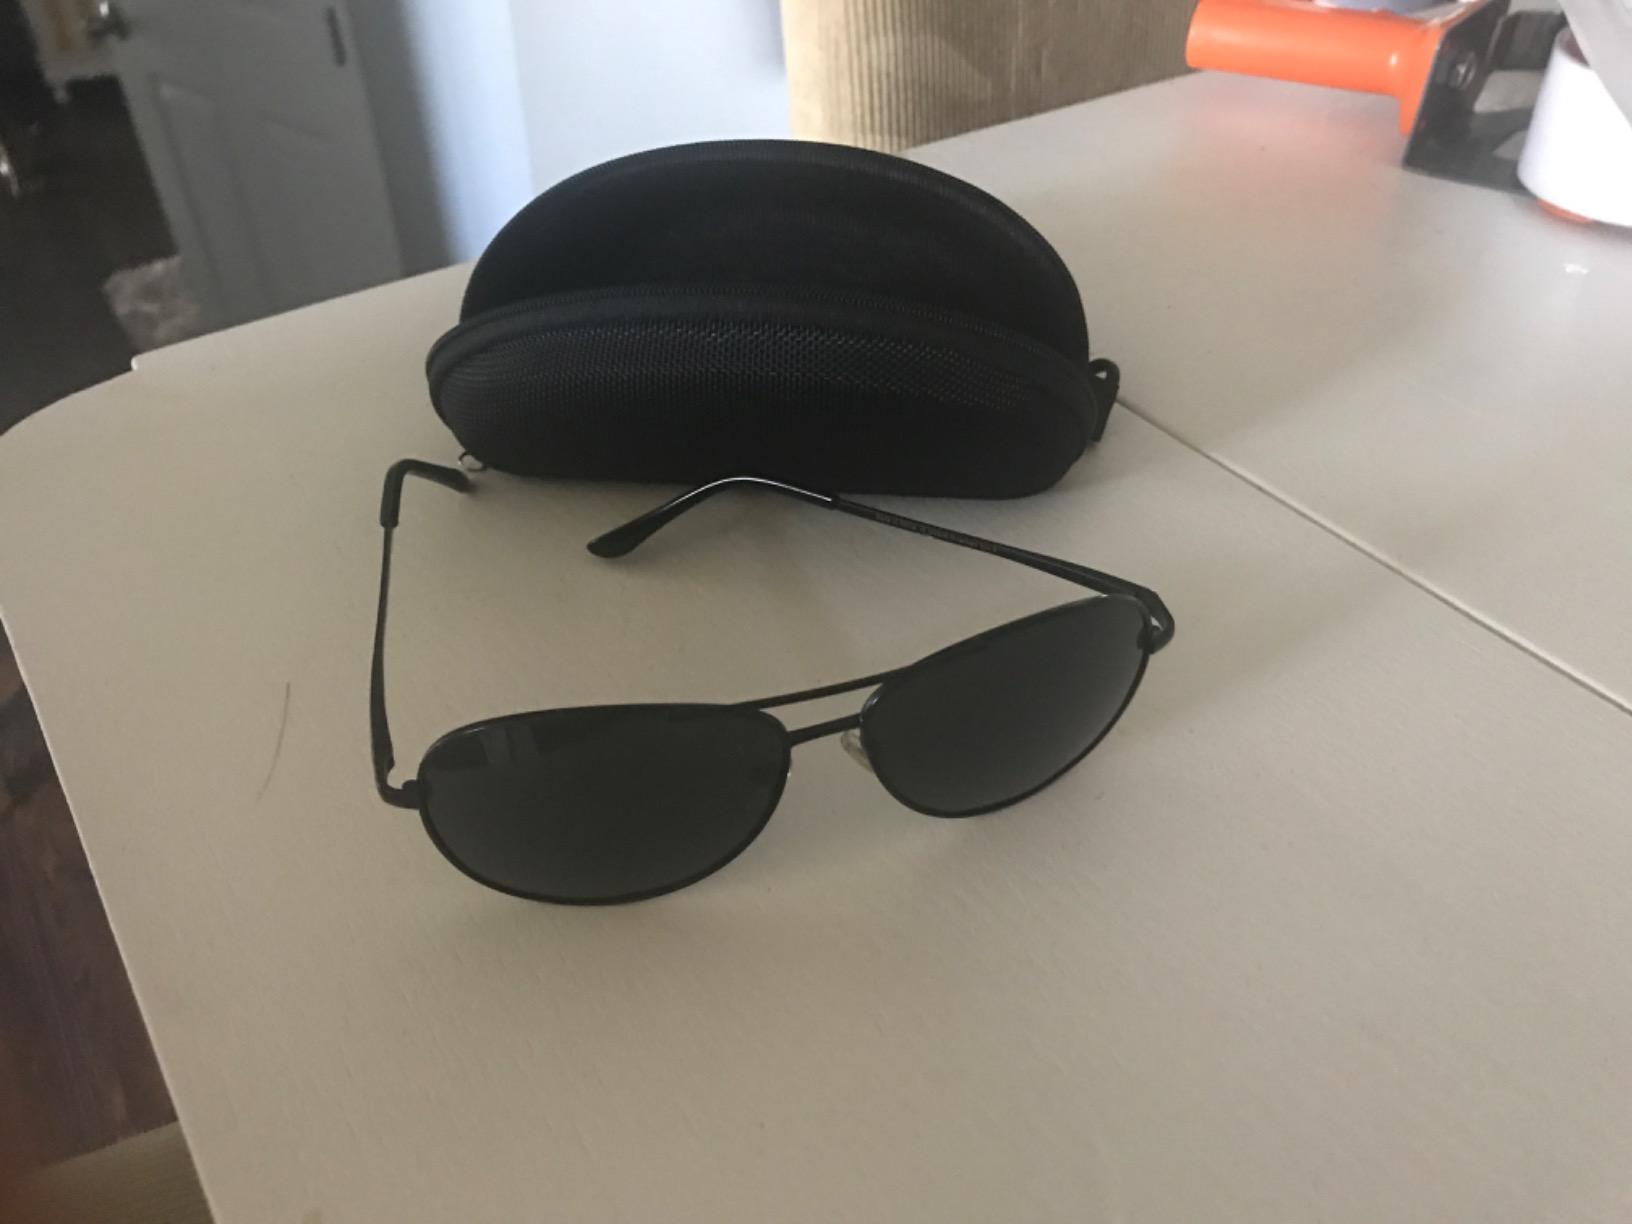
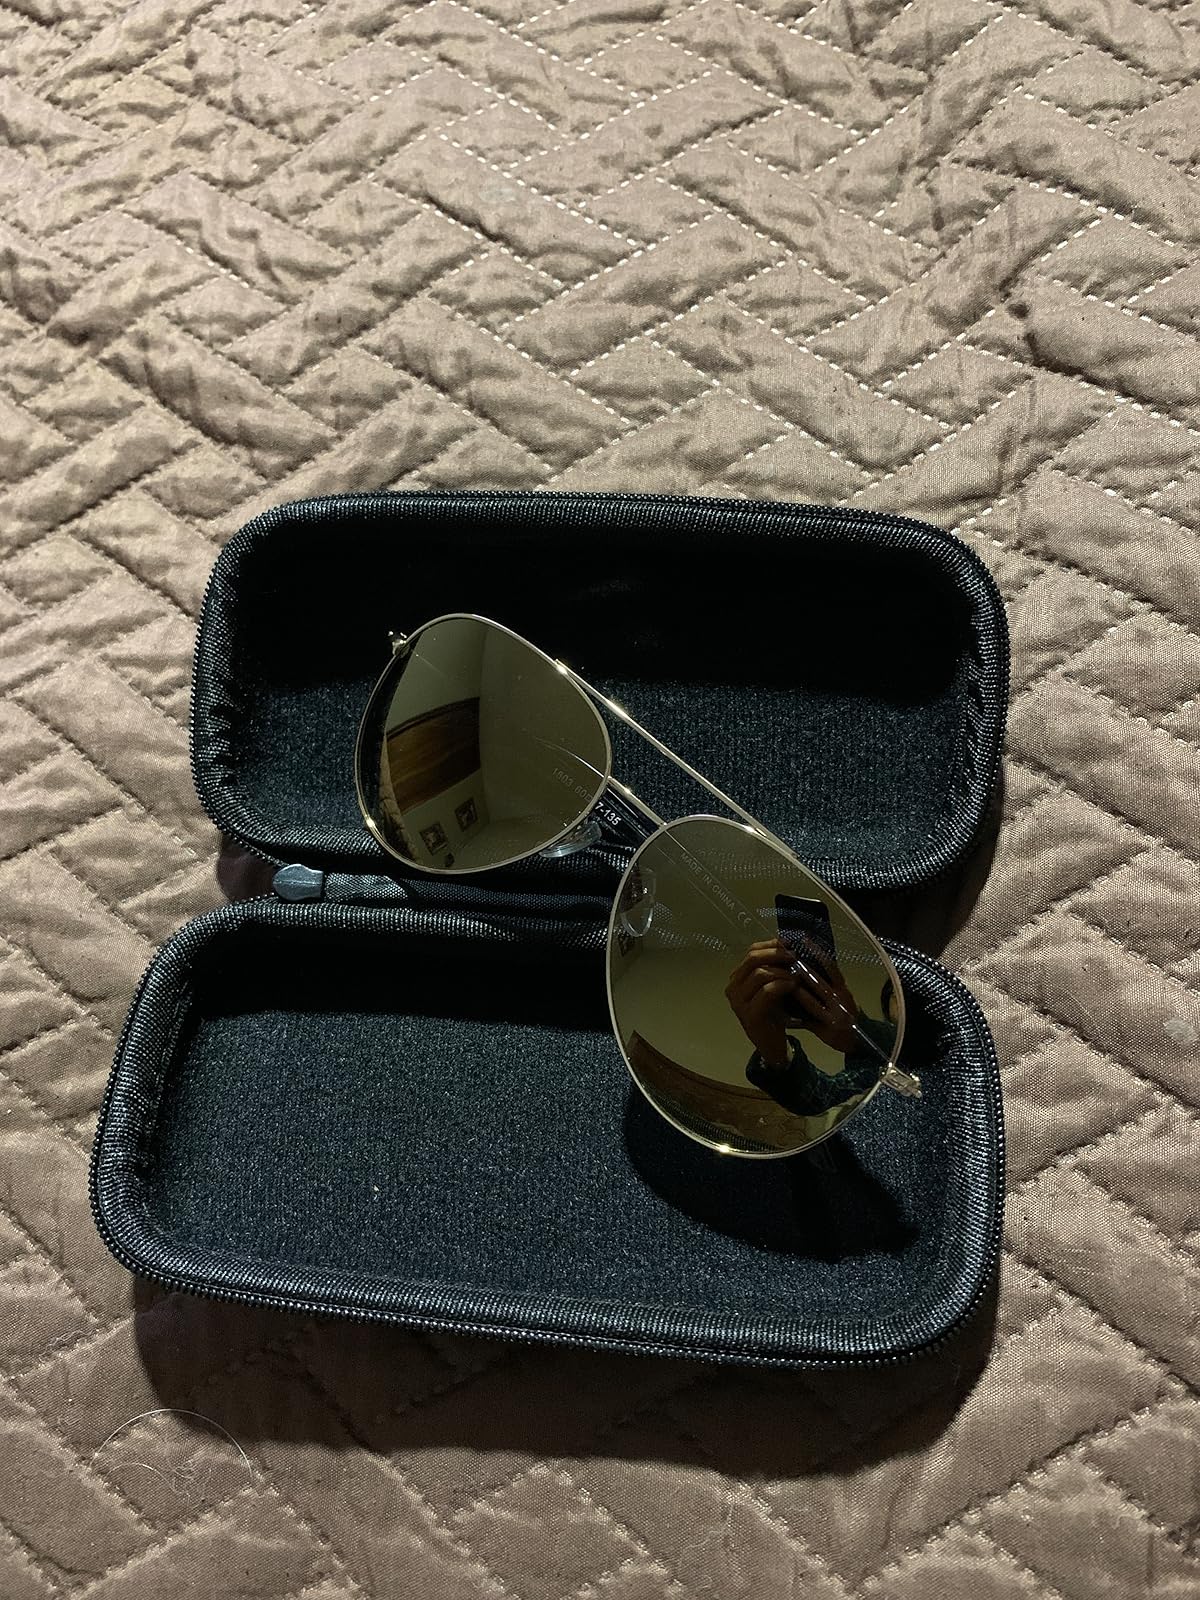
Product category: accessories_sunglasses
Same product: no